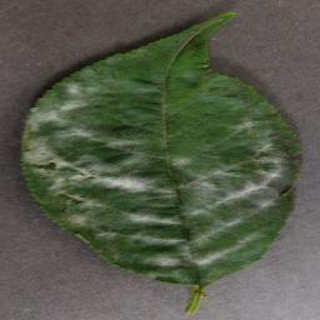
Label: cherry_powdery_mildew